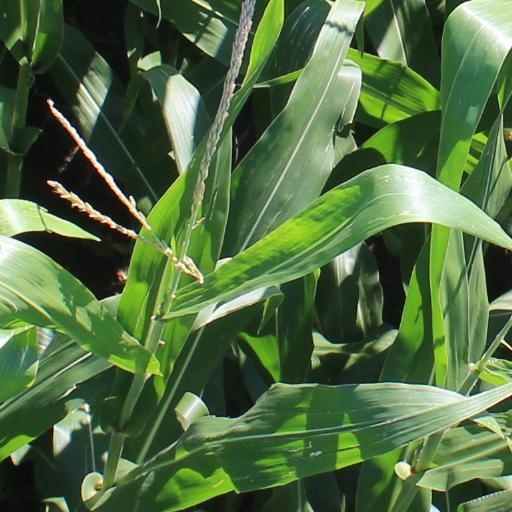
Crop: maize; corn